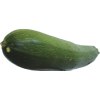
Label: green_zucchini